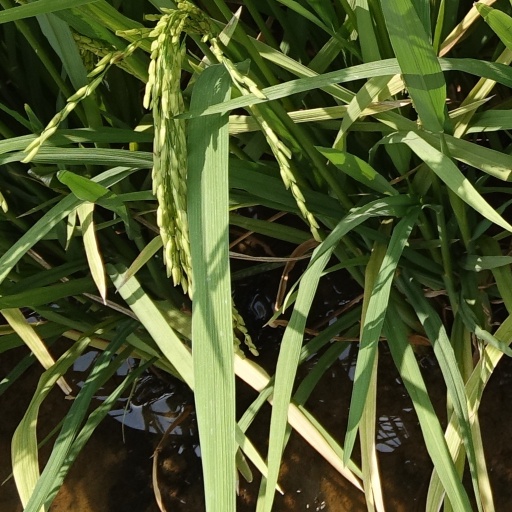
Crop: rice